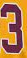
Number: 3